Ballalaba

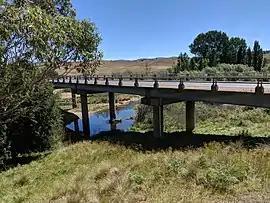
Ballalaba bridge over the Shoalhaven River

Ballalaba is a locality in the Queanbeyan–Palerang Regional Council, New South Wales, Australia. It is located about 30 km southwest of Braidwood on the road to Cooma and on the Shoalhaven River. At the , it had a population of 29. It had a "half-time" school from 1867 to 1870; from 1879 to 1940, it operated either as a "provisional" or a "half-time" school".